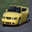
Label: automobile